The Princess Diaries, Volume IX: Princess Mia

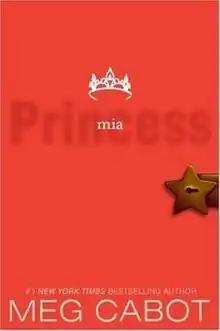

The Princess Diaries, Volume IX: Princess Mia, released in the United Kingdom as The Princess Diaries: To The Nines, is a young adult book in the "Princess Diaries" series. Written by Meg Cabot, it was released in the USA on December 26, 2007 by Harper Collins Publishers and is the ninth novel in the series.